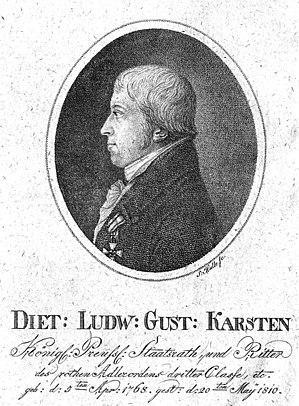
Dietrich Ludwig Gustav Karsten, est un minéralogiste allemand.